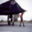
Label: airplane